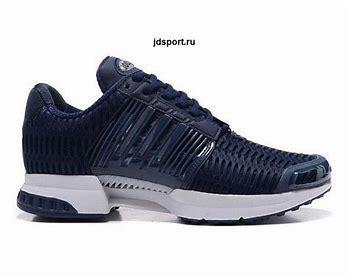
Brand: Adidas
Model: Climacool 1